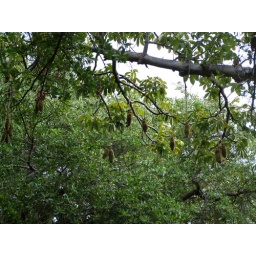
Baobab tree fruit in Ala Moana park. they have a velvety skin and make great dried arrangements.